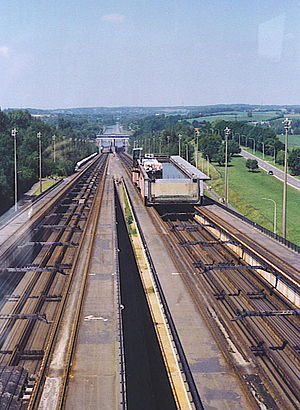
Skibshæveværk / Typer af skibshæveværk
Vandsliske ved Ronquières
Skibshæveværk er en mekanisk indretning, der er konstrueret til at flytte et skib fra et niveau til et andet. Et hæveværk er en moderne udgave af en skibssluse.